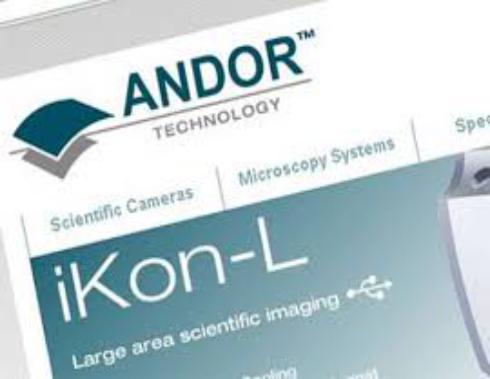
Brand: andor technology
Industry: Electronic